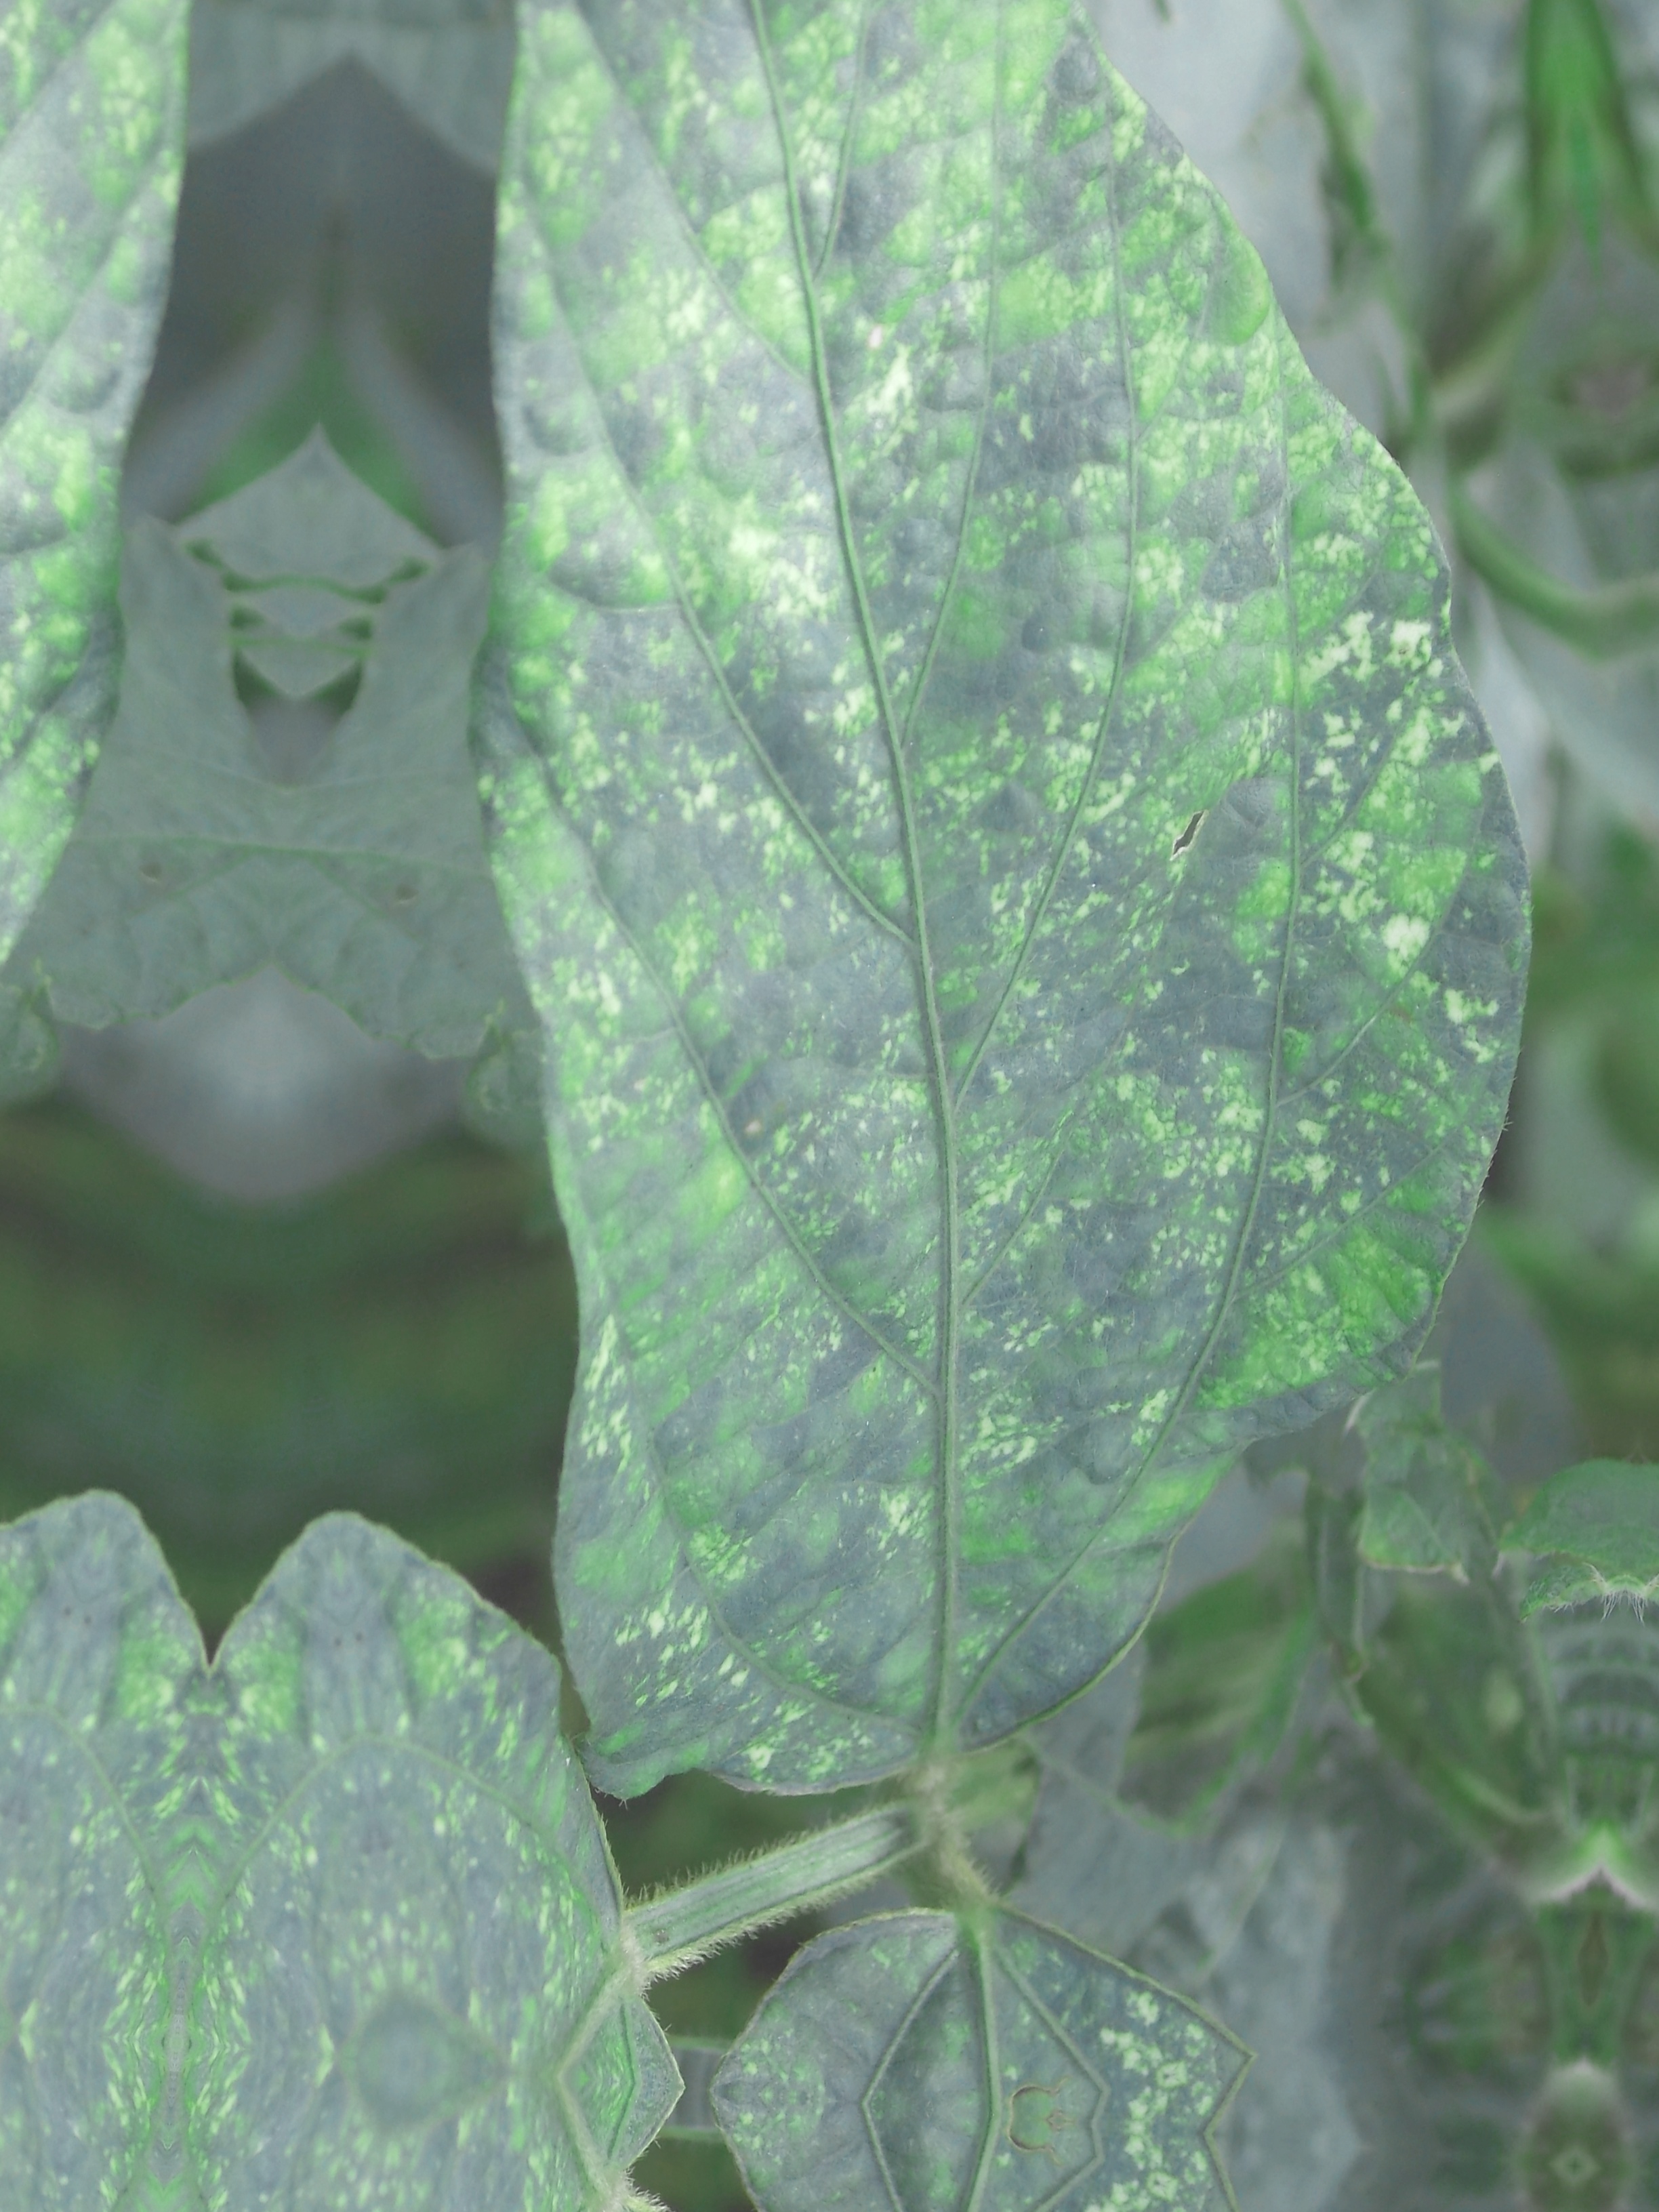
Label: Disease